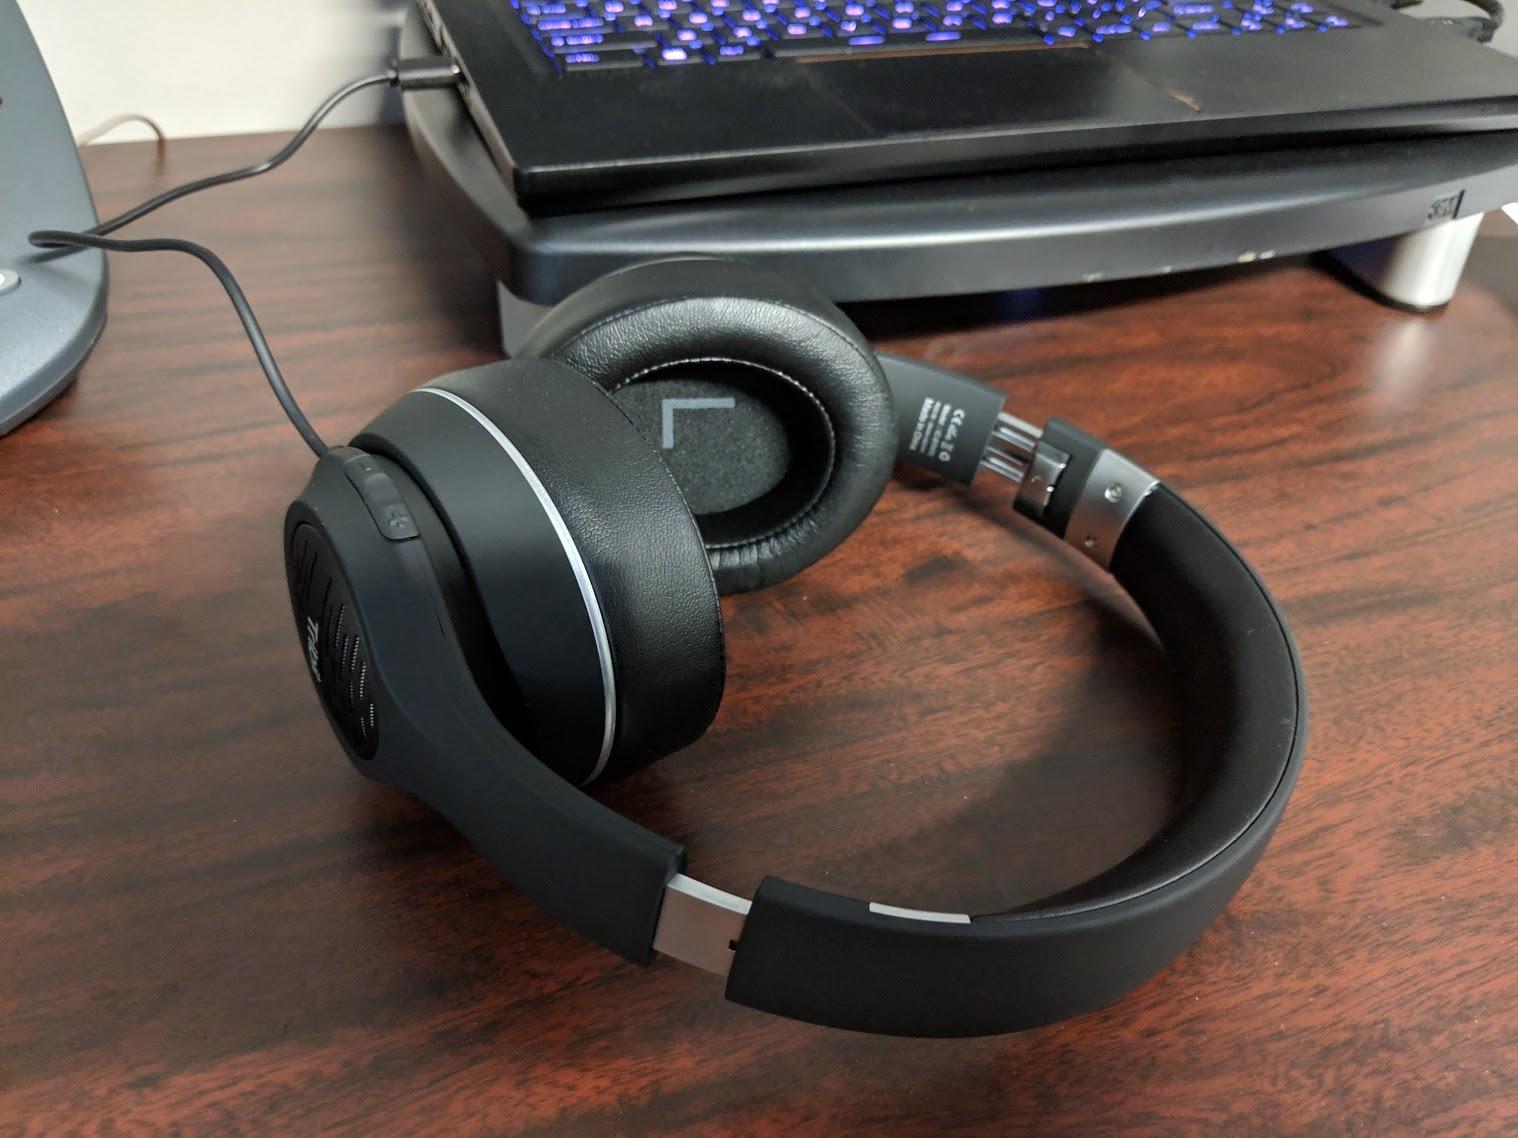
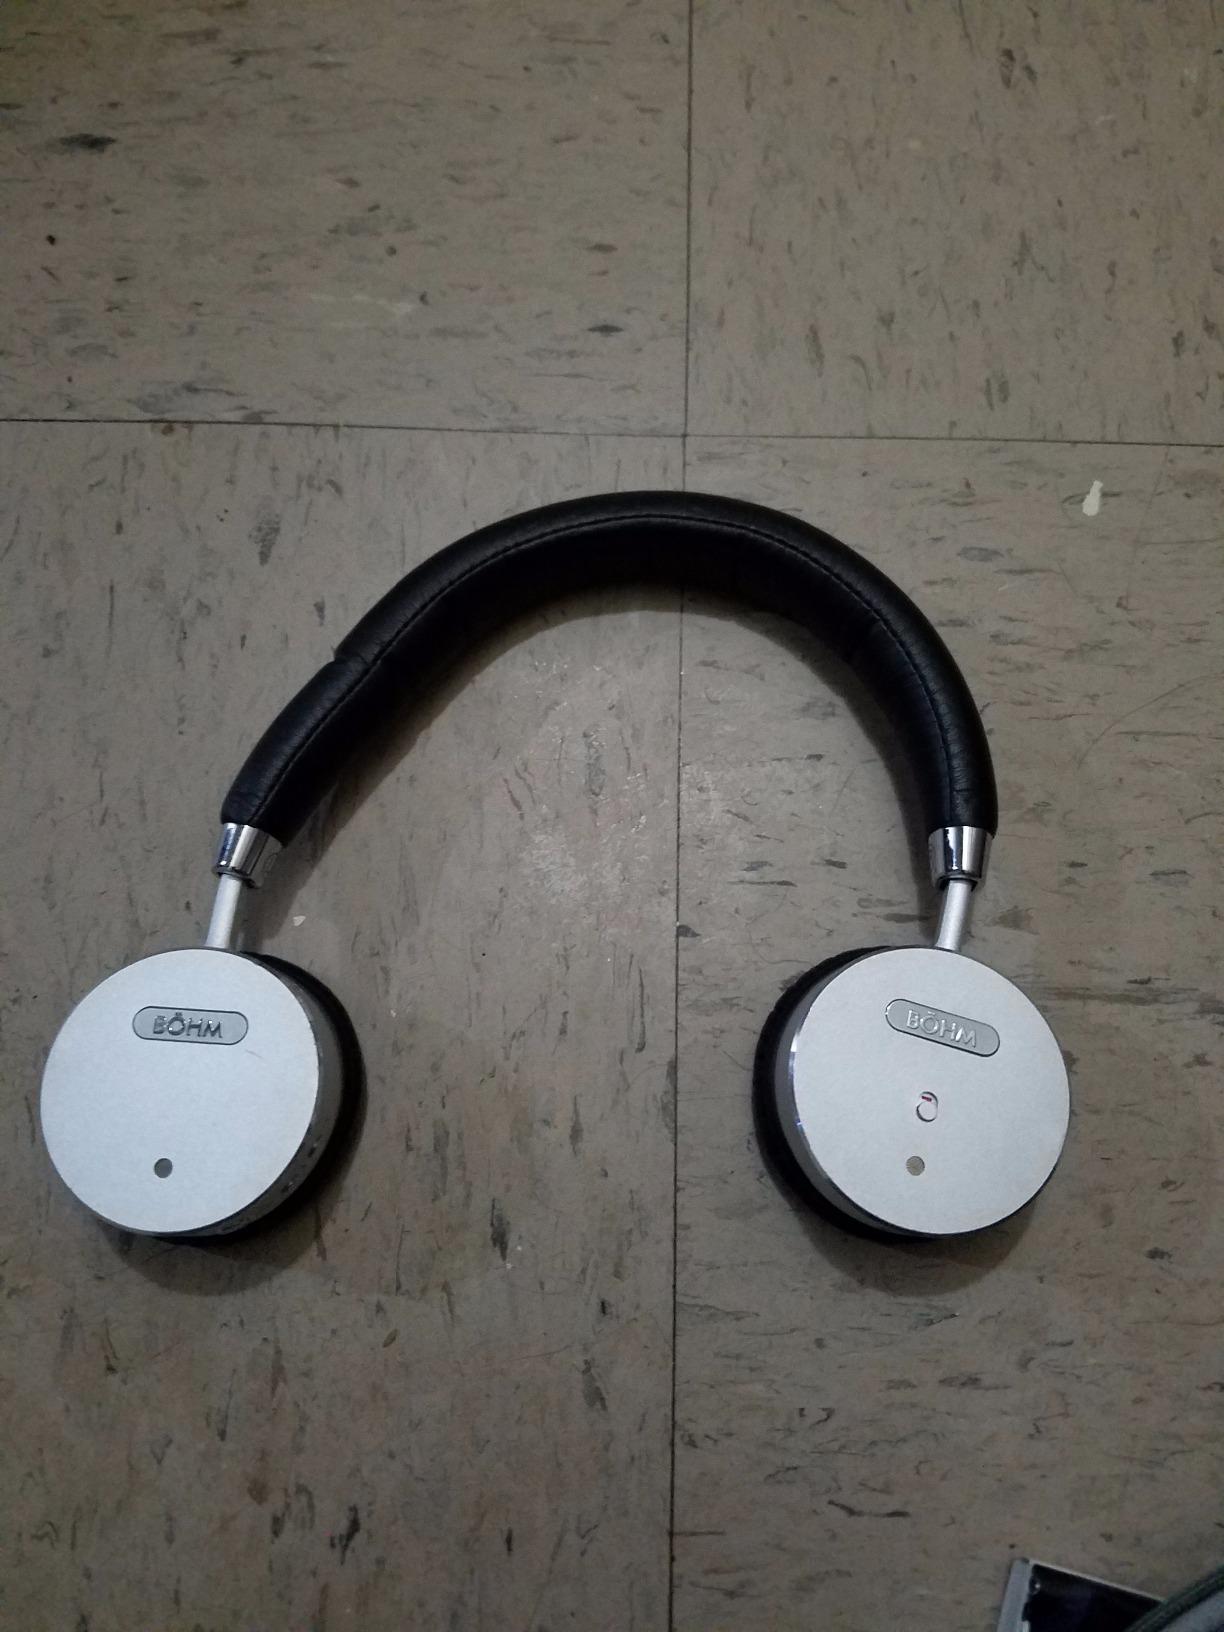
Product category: headphones
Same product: no